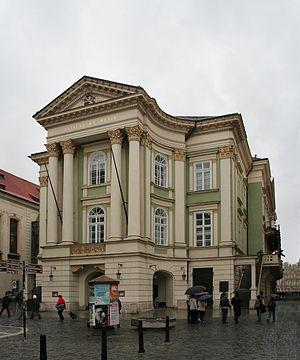
La Vieille Ville ou Vieille Ville pragoise est, avec le château, la partie la plus ancienne de la ville de Prague, son centre historique. Elle se situe sur la rive droite de la Vltava et occupe une surface relativement restreinte de 129 ha.
Le théâtre des États est une salle de théâtre d'architecture baroque située à Prague et dont le nom rappelle la division en trois ordres de la couronne de Bohême.